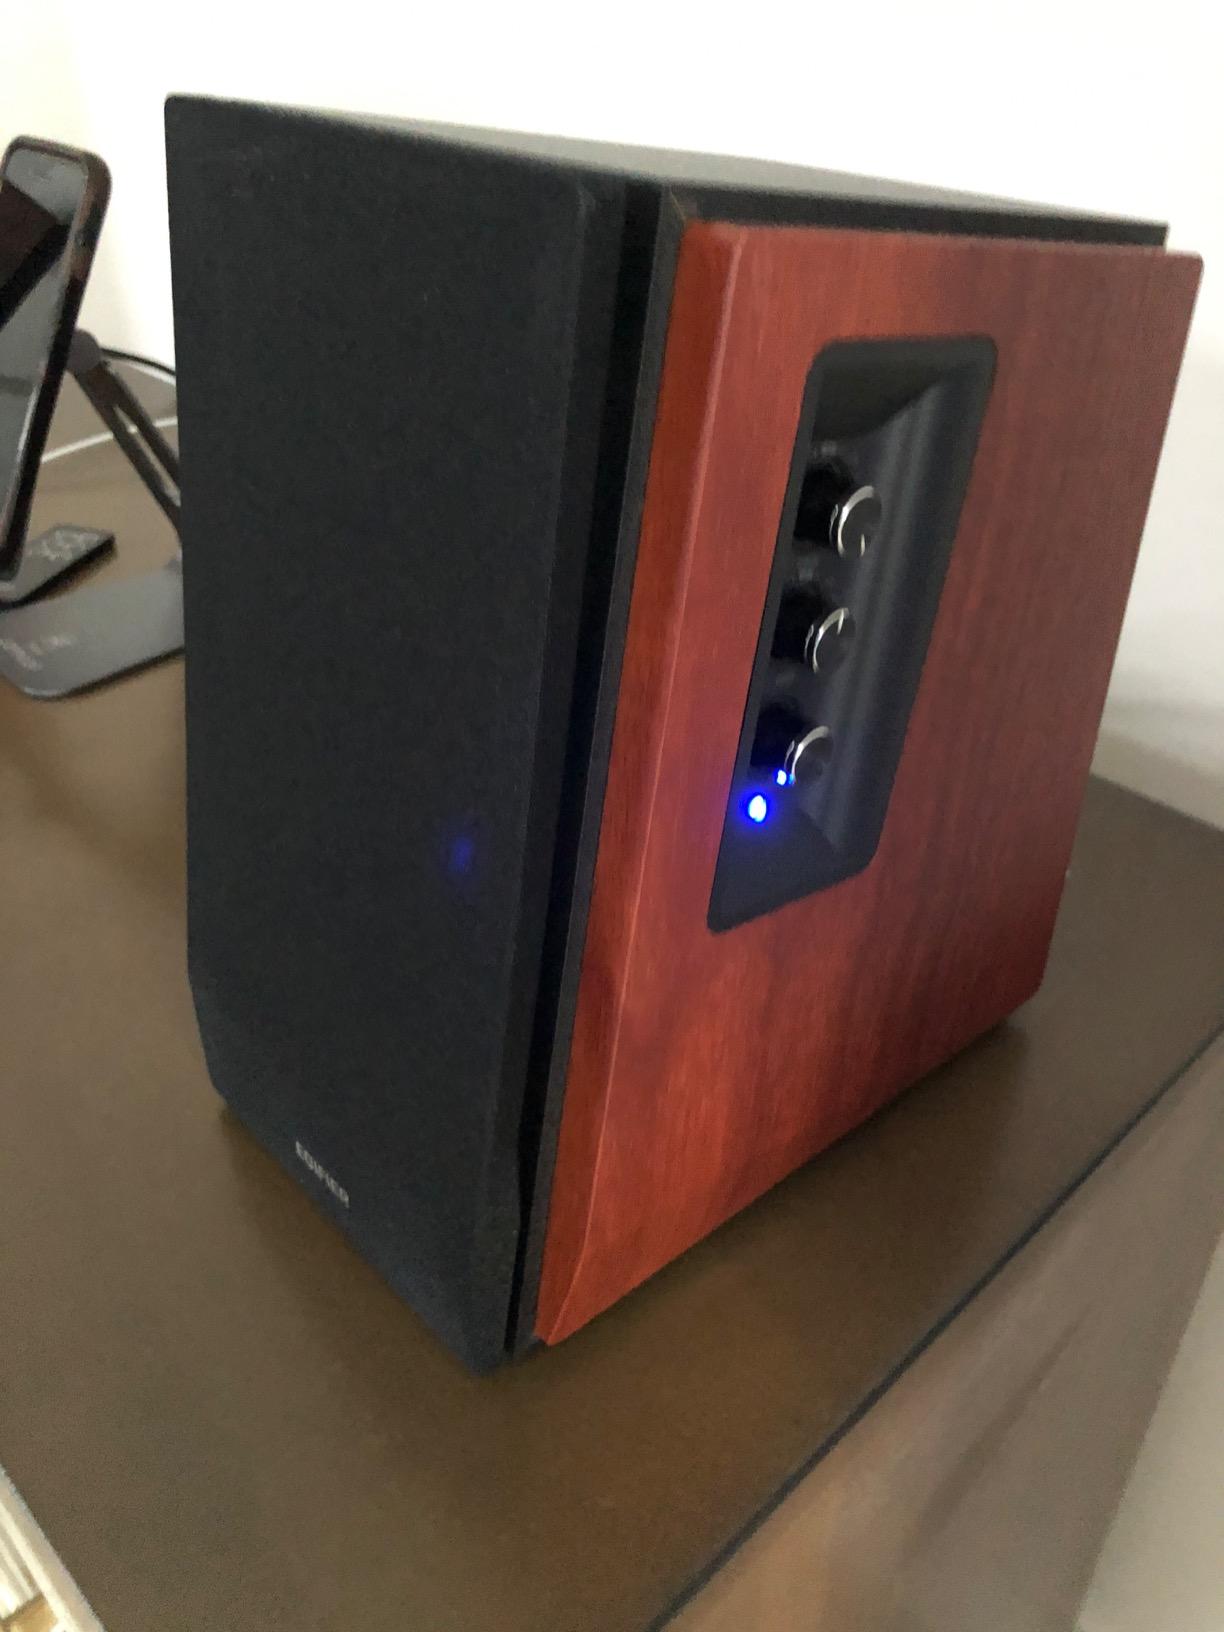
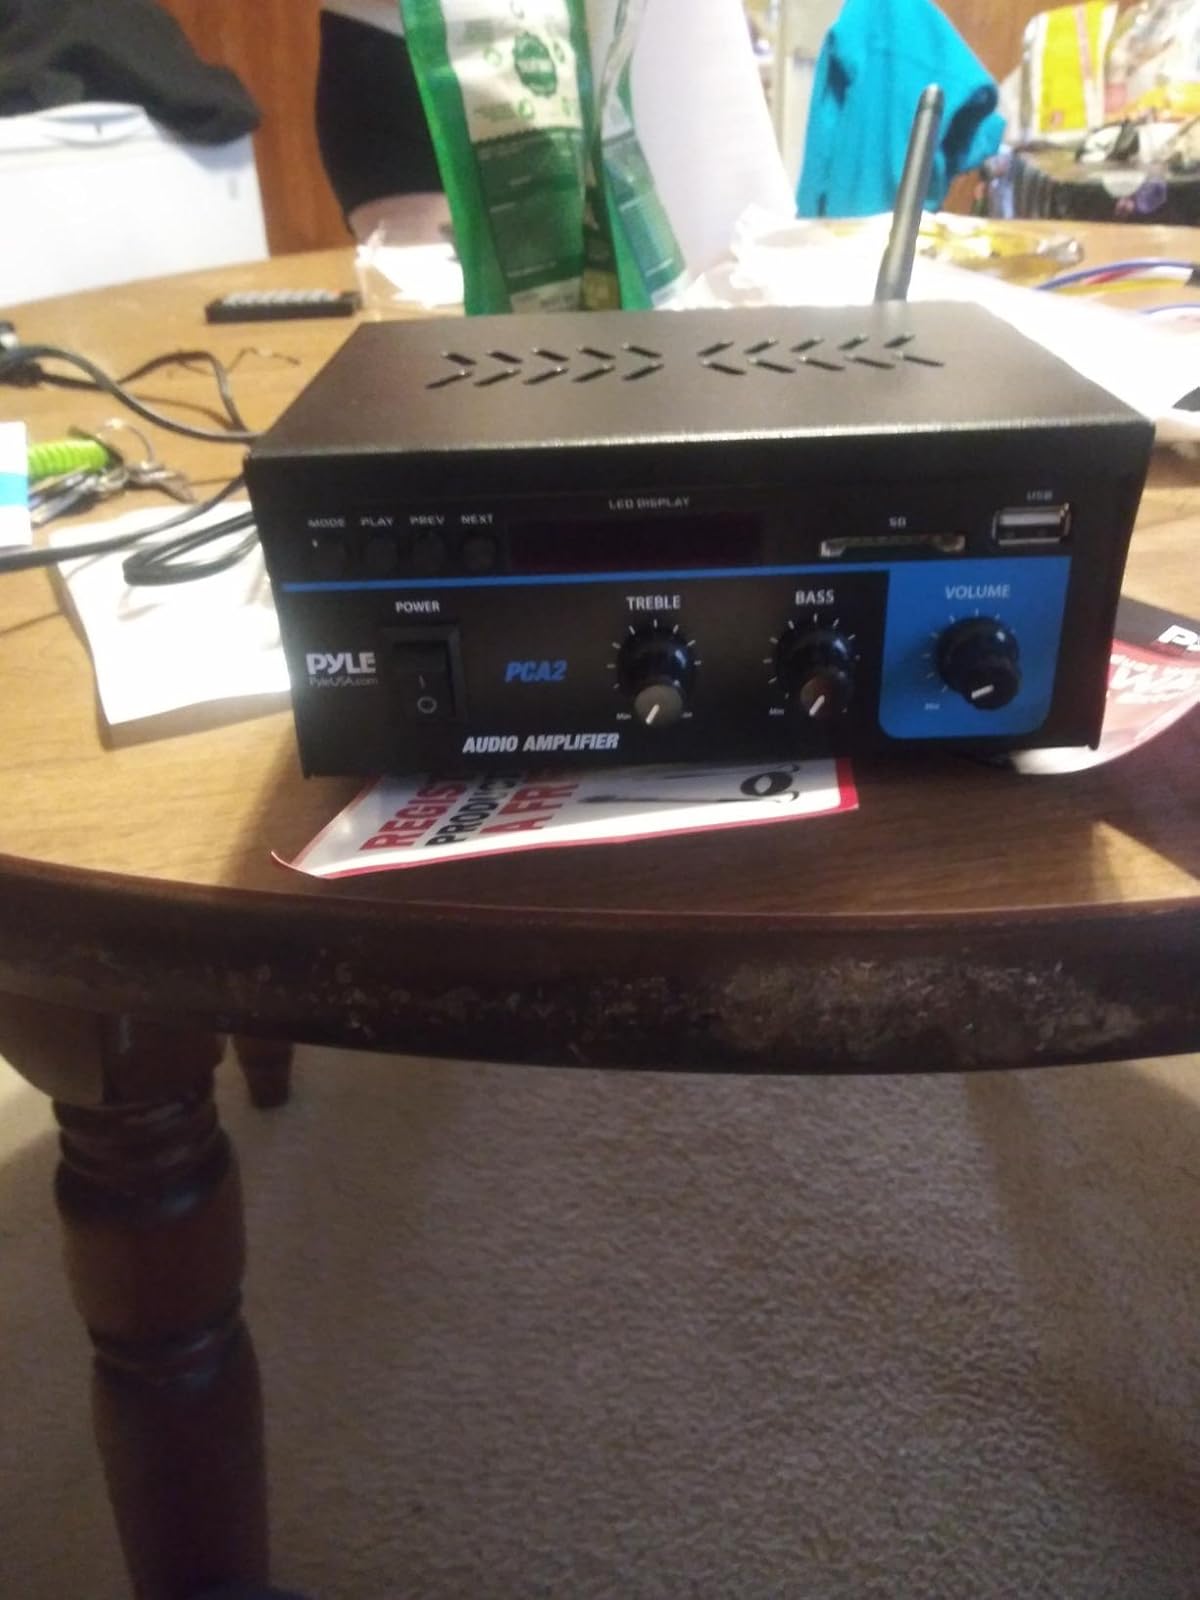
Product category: speaker
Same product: no